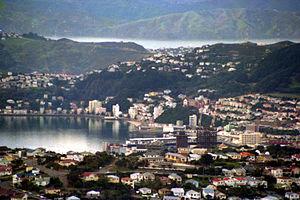
Le Rallye de Nouvelle-Zélande 1977, disputé du 1ᵉʳ au 7 mai 1977, est la quarante-sixième manche du championnat du monde des rallyes courue depuis 1973, et la cinquième manche du championnat du monde des rallyes 1977. C'est également la sixième des vingt épreuves de la Coupe FIA 1977 des pilotes de rallye, nouvellement créée.